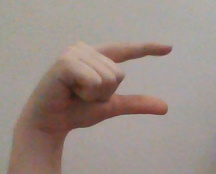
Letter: dal